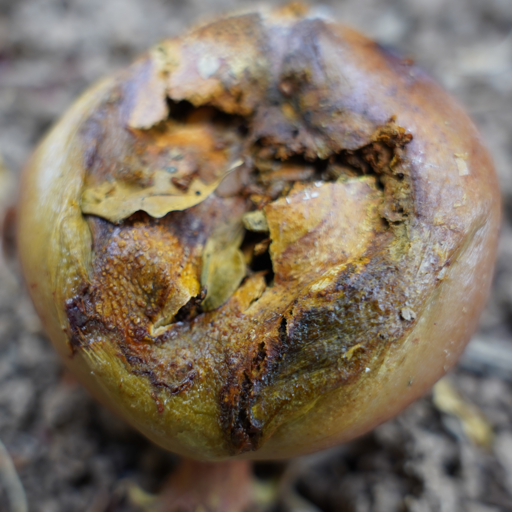
Label: Ectomyelois ceratoniae